Trumpeter swan

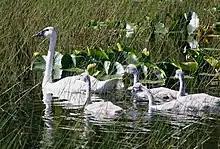
Trumpeter swan brood

After the meeting of the pair prior to mating or nest building, the male will often initiate courting calls which result in the duet mentioned above. Before and throughout the laying period, the male can be found dealing with the construction of the nest and collection of resources. As the eggs are being incubated by the female the male does not feed or sleep as often particularly when the female left the nest. These trends also were associated with more aggressive behaviors from the male, especially towards predators and other members of the species.